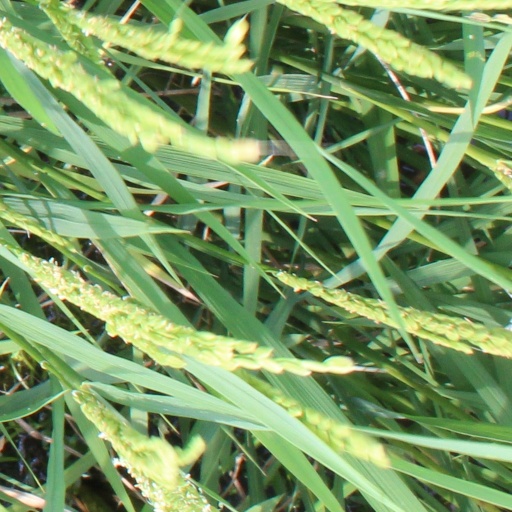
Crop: rice